Arnsberg (Westfalen) station

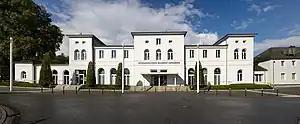

The Arnsberg (Westfalen) station is a station on the Upper Ruhr Valley Railway in the German state of North Rhine-Westphalia. It was opened in Arnsberg with the construction of the line in 1870/71. The station building was built in 1869 in the Renaissance Revival style. The station building is still used for passenger traffic. Some of the space in the building is used by various social groups and institutions.